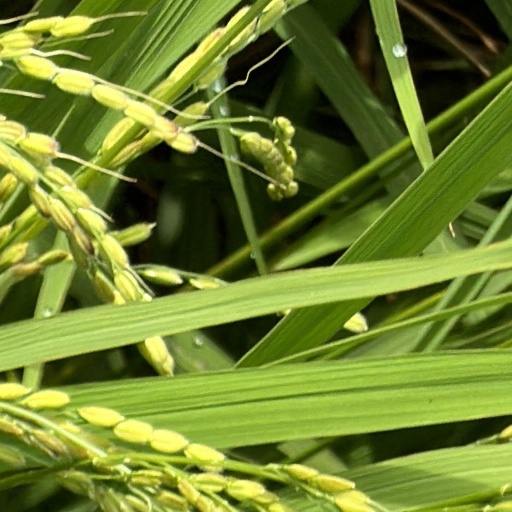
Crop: rice